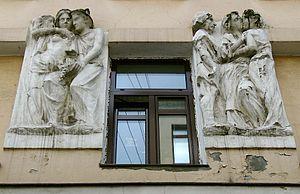
Nikolaï Ivanovitch Jerikhov, né dans les années 1870 à Moguilev, mort le 5 octobre 1916 à Moscou, est un architecte russe du courant Art nouveau, actif à Moscou dans les années 1902–1914. Il a conçu de nombreux immeubles financés par les investisseurs Broido, Wilner et Zaitchenko. Jerikhov s'est distingué par son utilisation des sculptures décoratives. Les façades des immeubles qu'il a conçus sont ornées de rangées de figures grandeur nature, dont une s'inscrit pleinement dans la tradition de l'art érotique, au numéro 4 de la rue Plotnikov.